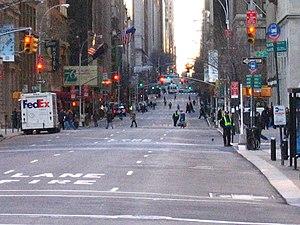
Du 20 au 23 décembre 2005, pour la première fois depuis 25 ans, la grève des employés de bus et du métro paralysa les transports en commun new-yorkais. Les grèves précédentes avaient eu lieu en 1966 et 1980.